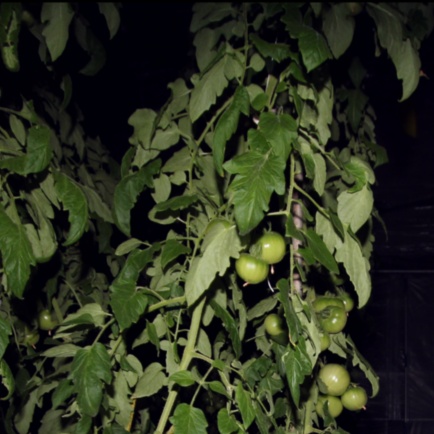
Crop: tomato